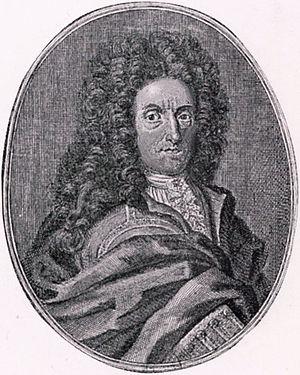
Portrait d'Henri Gautier
Henri Gautier est un ingénieur des ponts et chaussées, né à Nîmes, le 21 août 1660, mort à Paris, le 27 septembre 1737.